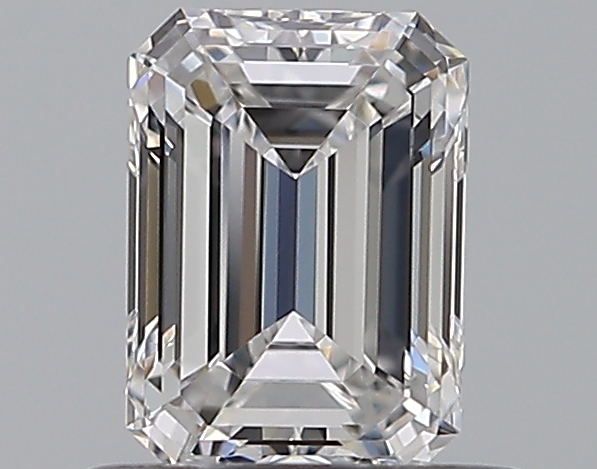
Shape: emerald
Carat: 0.59
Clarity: VS1
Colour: E
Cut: EX
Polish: EX
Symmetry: VG
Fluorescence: N
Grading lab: GIA
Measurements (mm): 5.65 x 4.09 x 2.68